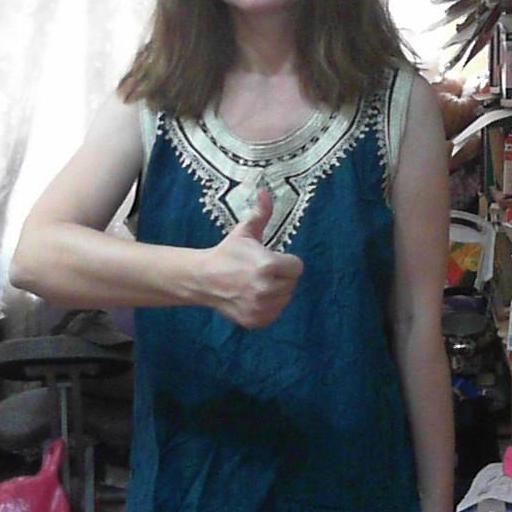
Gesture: like